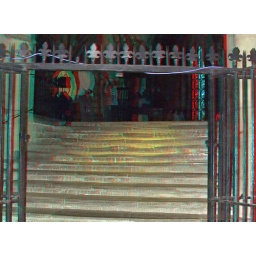
Canterbury cathedral in anaglyph 3D red cyan glasses to view